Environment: real
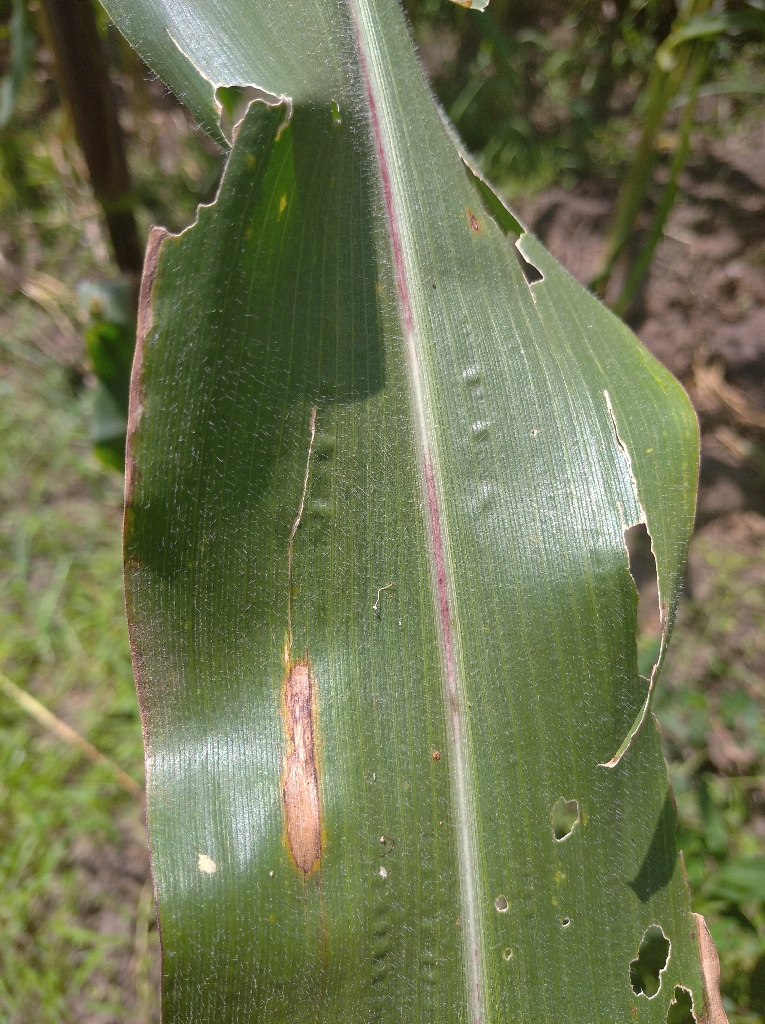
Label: northern_corn_leaf_blight